Black Belt Jones

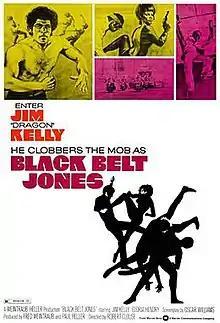
Theatrical release poster

Black Belt Jones is a 1974 American blaxploitation martial arts film directed by Robert Clouse and starring Jim Kelly and Gloria Hendry. The film is a spiritual successor to Clouse's prior film "Enter the Dragon", in which Kelly had a supporting role. Here, Kelly features in his first starring role as the eponymous character, a local hero who fights the Mafia and a local drug dealer threatening his friend's dojo.